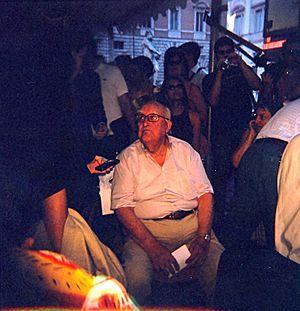
Andrea Comilleri à la manifestation contre Silvio Berlusconi (""No Cav Day"") à la Piazza Navona, Rome, le 18 juillet 2008"
Andrea Camilleri, né le 6 septembre 1925 à Porto Empedocle et mort à Rome le 17 juillet 2019, est un metteur en scène et un écrivain italien.